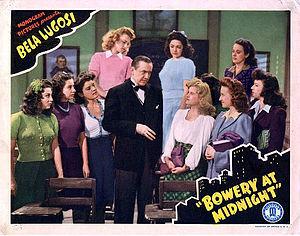
Le Monstre de minuit est un film américain réalisé par Wallace Fox, sorti en 1942.